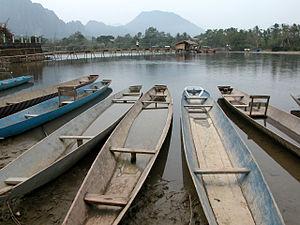
Vang Vieng est une ville du Laos située dans la province de Vientiane, entre Luang Prabang et Vientiane. Elle compte environ 20 930 habitants en 2015. Vang Vieng se trouve sur les bords de la Nam Song et est entourée de pitons karstiques, de grottes et de lagons.